John Ring (surgeon)

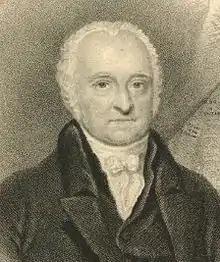
John Ring

The son of Richard Ring, he was born at Wincanton in Somerset, and was baptised there on 21 August 1752. He entered Winchester College in 1765, and left it in 1767–8. He then went to London, where he attended the lectures of Percivall Pott, John Hunter and William Hunter.